James Hill (British Army officer)

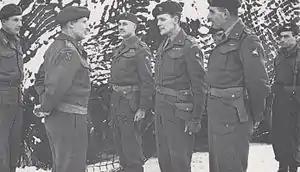
From left to right: Major General Eric Bols, Field Marshal Bernard Montgomery, Brigadiers Edwin Flavell, James Hill, Nigel Poett, and Lieutenant Colonel Napier Crookenden.

The 6th Airborne Division, under the command of Major-General Richard Nelson Gale, was fully mobilised by late December 1943, with orders to prepare for airborne operations to be conducted during mid-1944. The division's first airborne operation would also be the first time it saw combat, conducting Operation Tonga, the British airborne landings in Normandy on the night of 5/6 June, D-Day. It was tasked with guarding the left flank of the British amphibious landings by securing the area east of the city of Caen, capturing a number of bridges that spanned several rivers and canals, and then preventing any Axis forces from advancing on the British beaches. The 3rd Parachute Brigade was given several tasks to accomplish. The 9th Parachute Battalion, commanded by Lieutenant Colonel Terence Otway, was to assault and destroy the Merville Gun Battery, as well as capturing high ground and setting up roadblocks. The 1st Canadian Parachute Battalion was to destroy two bridges, and the 8th Parachute Battalion had the task of destroying three bridges. When the operation began, the brigade suffered from a combination of poor navigation by the pilots of their C-47 Dakota transport aircraft, heavy cloud cover and incorrectly marked drop zones, which led to all of its units being scattered over a wide area; Hill himself was dropped with several sticks from the 1st Canadian and 9th Parachute Battalions near the River Dives. He landed in a submerged river bank approximately half a mile from Cabourg, and was forced to wade through four feet of water and a number of flooded irrigation ditches before reaching dry land; the same flooded areas claimed the lives of a number of paratroopers from his brigade.